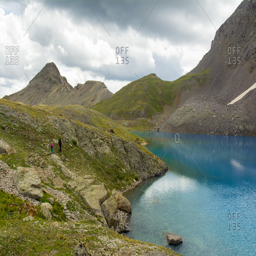
a woman and her daughter hiking past a blue lake